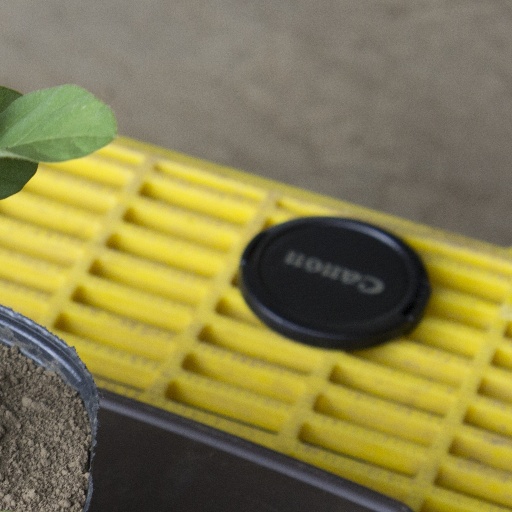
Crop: soybean